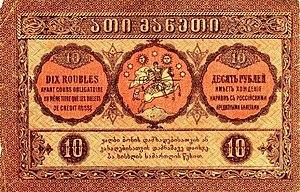
Le maneti ou rouble géorgien est la monnaie de la République démocratique de Géorgie puis de la République socialiste soviétique de Géorgie de 1919 à 1923.